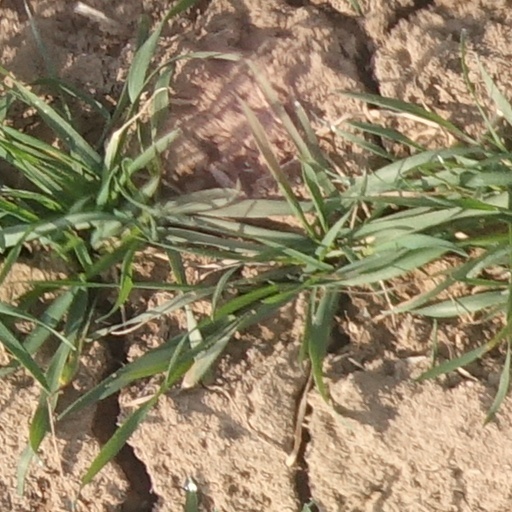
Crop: wheat